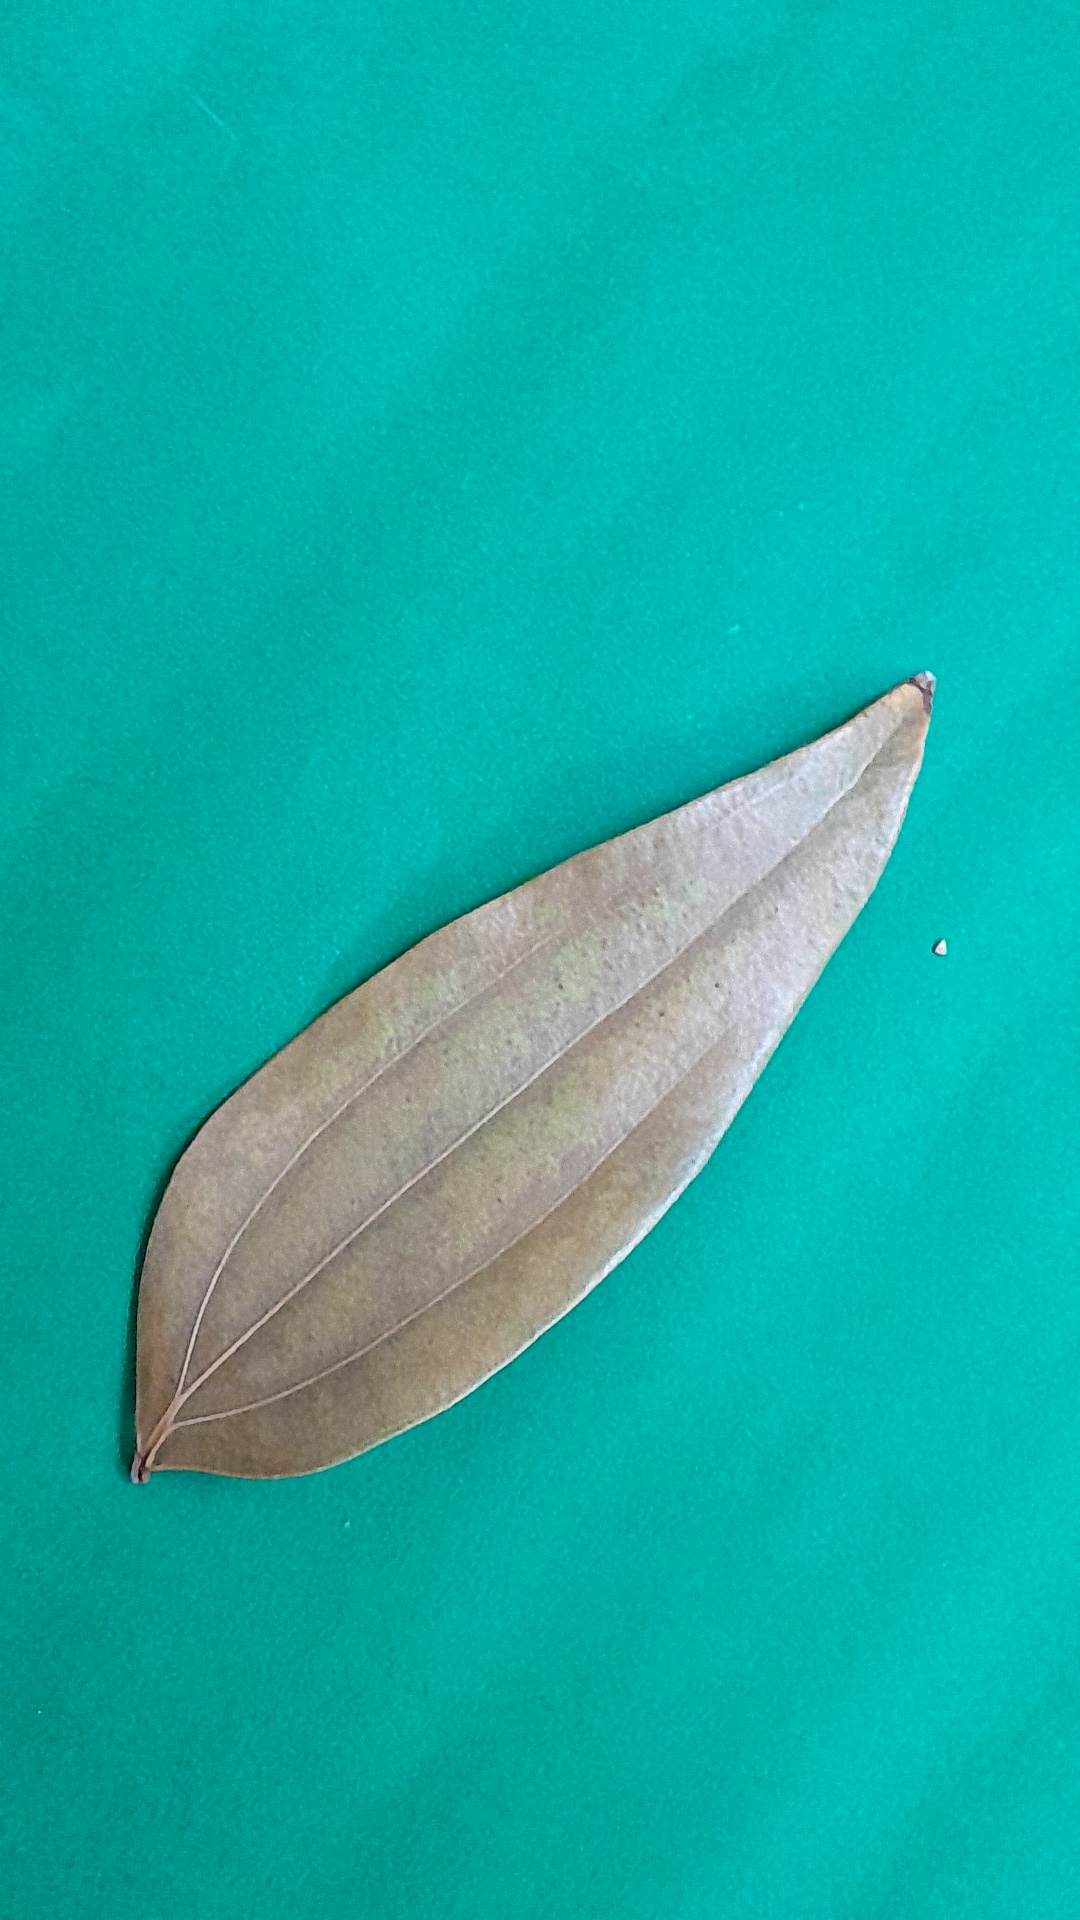
Label: Dry Leaf